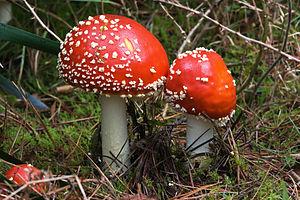
L'Amanite tue-mouches ou fausse oronge, est une espèce de champignons basidiomycètes de la famille des Amanitaceae. Toxique et psychotrope, c'est l'un des nombreux représentants du genre des amanites, et certainement le plus connu. Originaire des régions tempérées de l'hémisphère nord, Amanita muscaria a été introduite accidentellement dans de nombreux pays de l'hémisphère sud, principalement comme symbiote des pins cultivés, et est devenue cosmopolite. Elle s'associe avec les racines de différents feuillus et conifères.